List of firsts in aviation

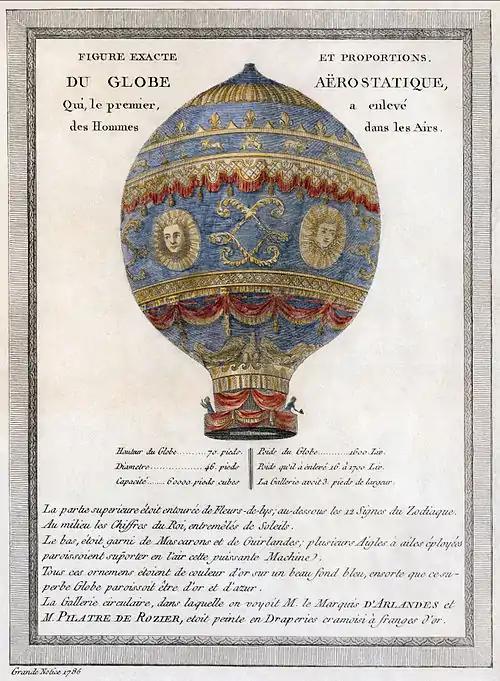
Period drawing of Montgolfier hot air balloon that made the first confirmed flight by man in 1783

This is a list of firsts in aviation. For a comprehensive list of women's records, see Women in aviation.